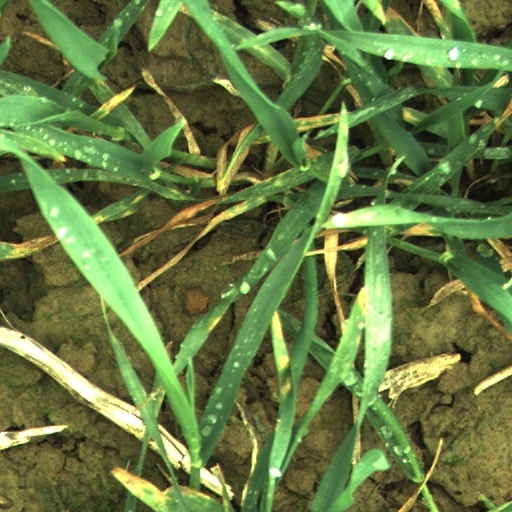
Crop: wheat